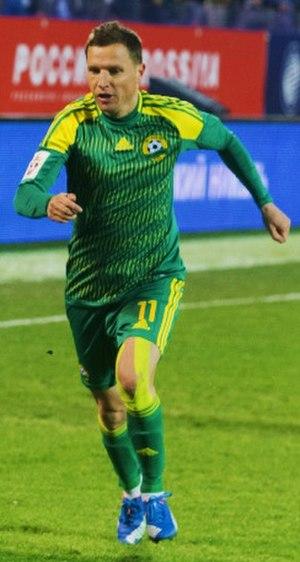
Gheorghe « Gigel » Bucur est un joueur de football roumain. Il est attaquant.